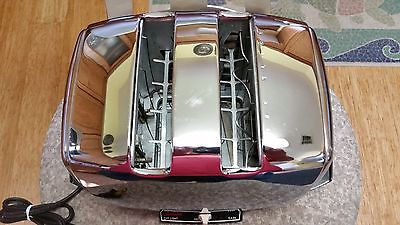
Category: toaster